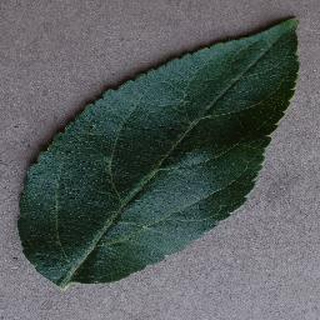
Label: healthy_apple